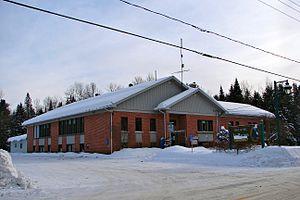
La Macaza est une municipalité du Québec, située dans la municipalité régionale de comté d'Antoine-Labelle, dans la région administrative des Laurentides.